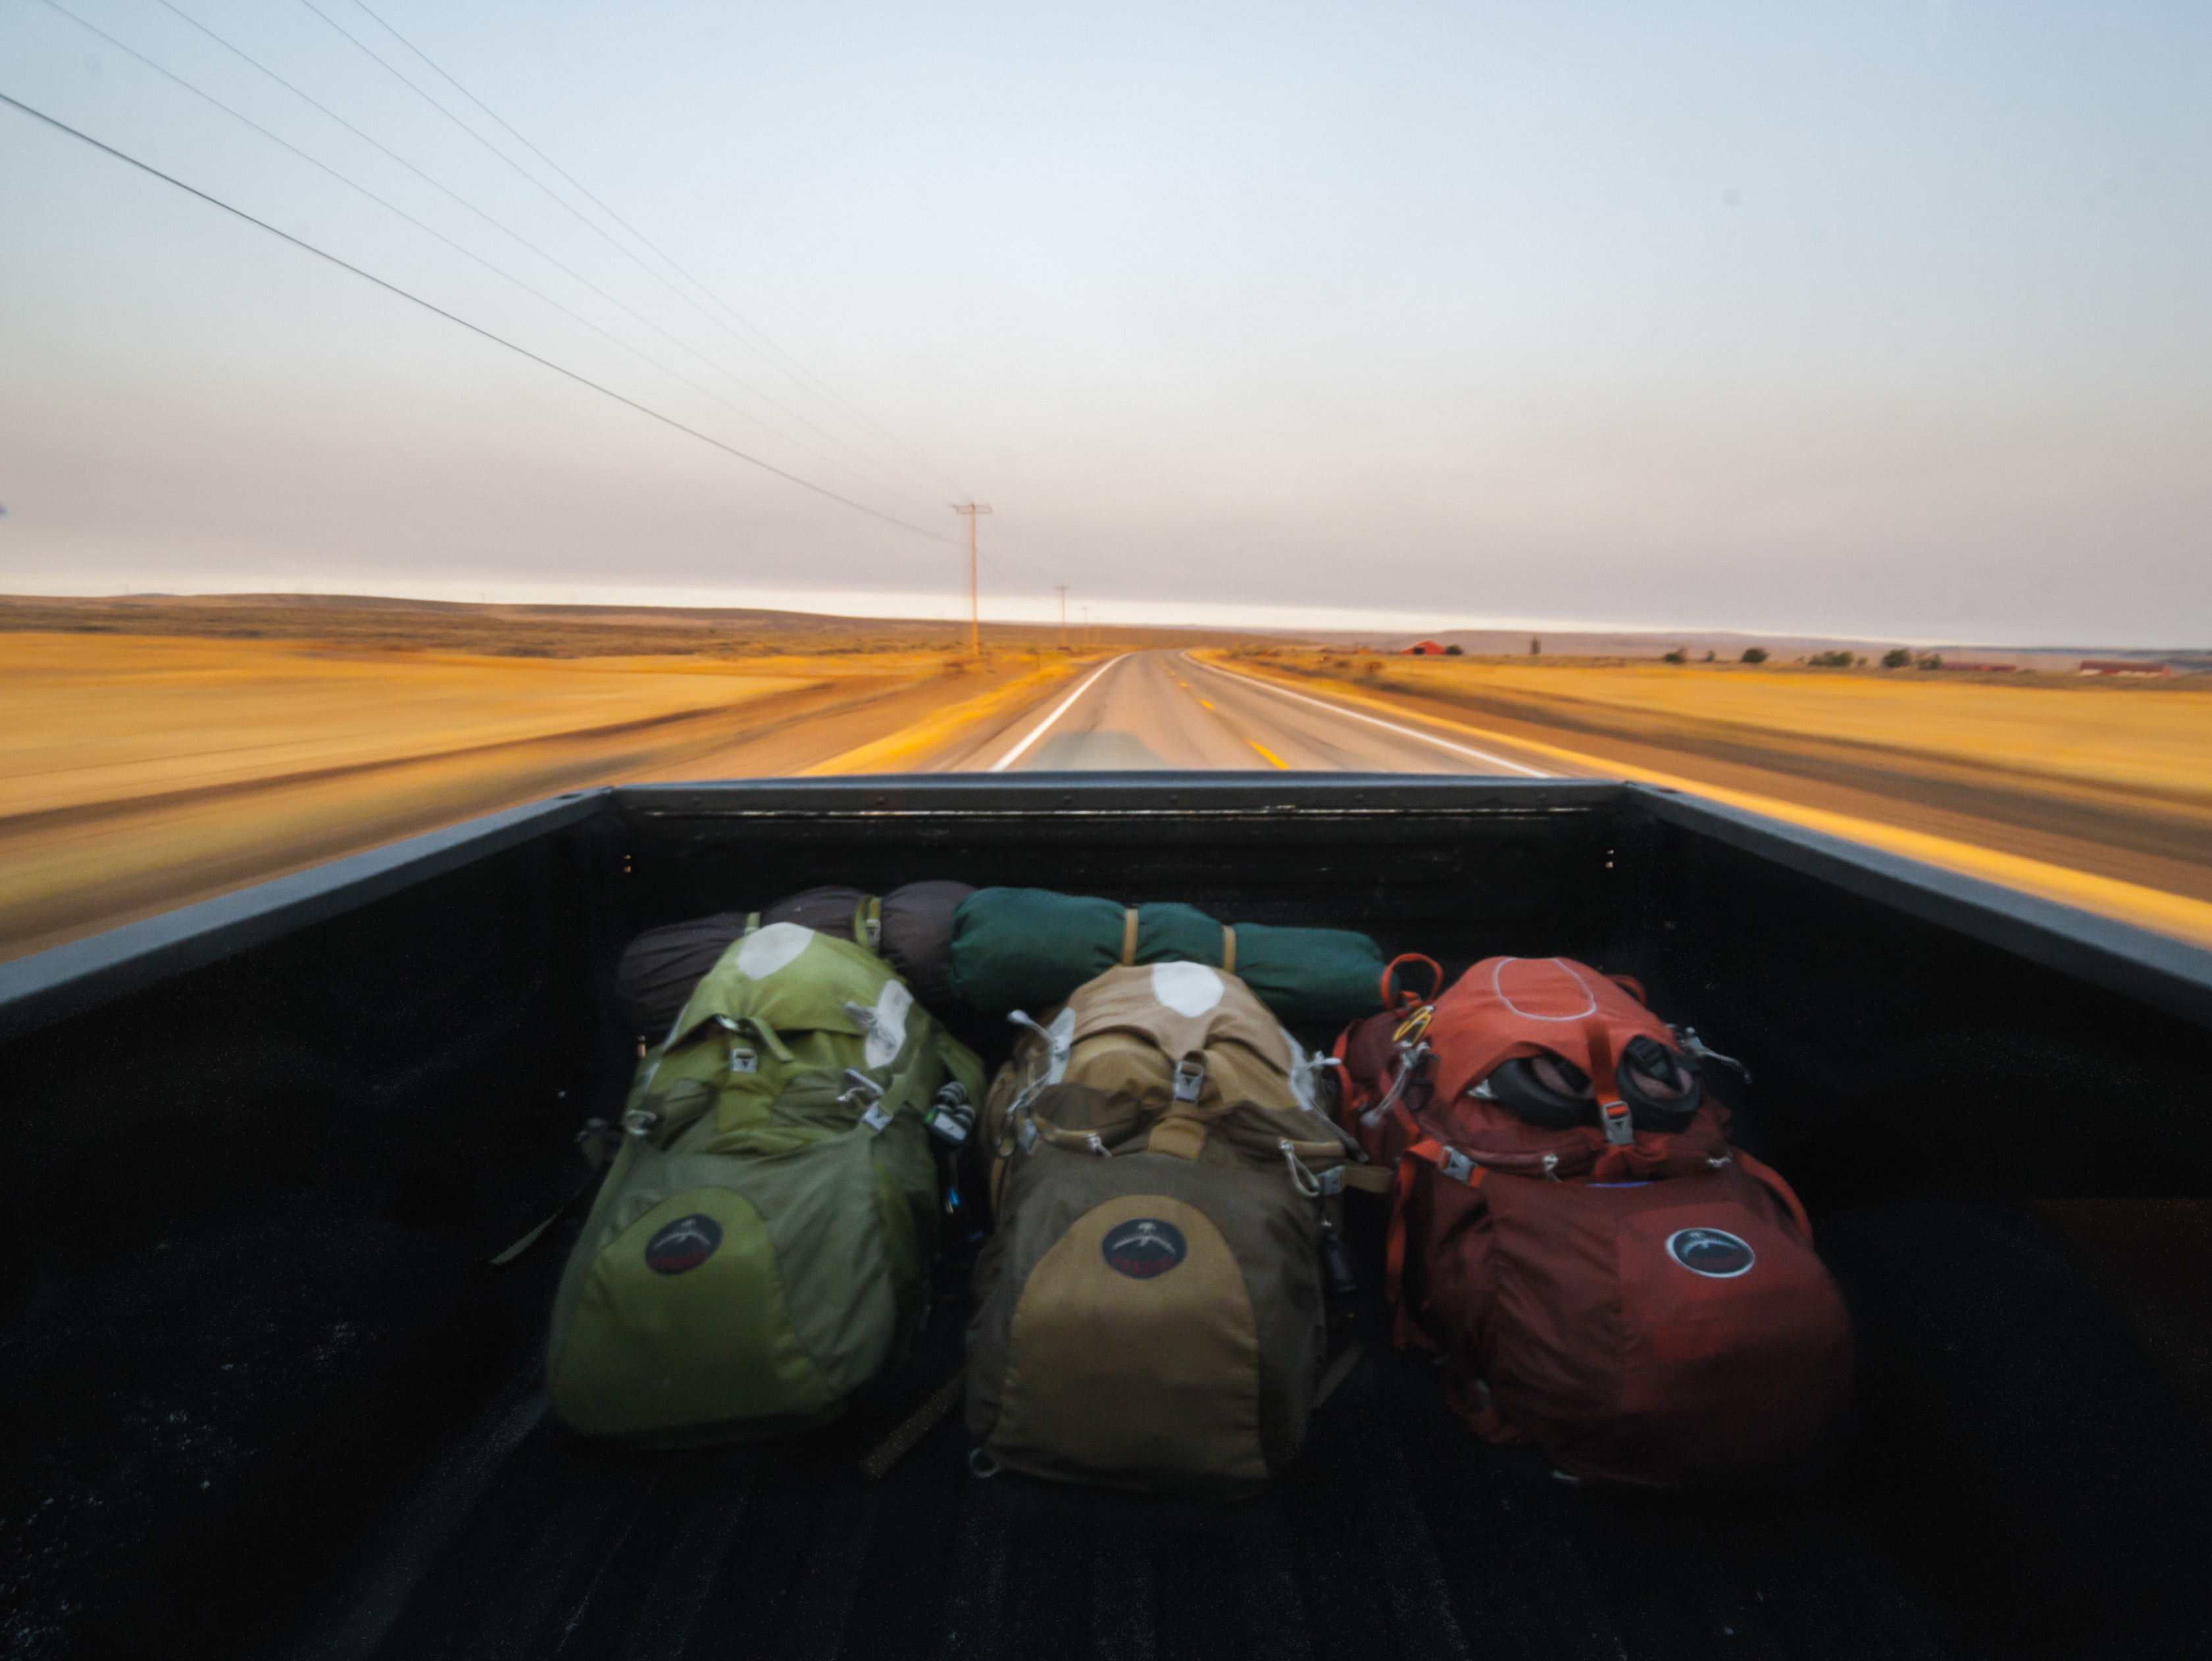
road, car, backpack, driving, travel, vehicle, aviation, sports car, supercar, backpacking, race track, screenshot, automobile make